Julienne Taylor

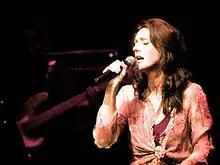
Julienne Taylor

Julienne Taylor (born Julie Anne Taylor on 15 July 1981) is a Scottish singer and songwriter who has been hailed as "Scotland’s best female voice since Annie Lennox".